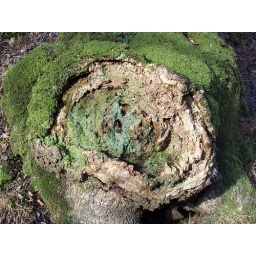
Different shades of green on an old oak tree stump, near the castle.